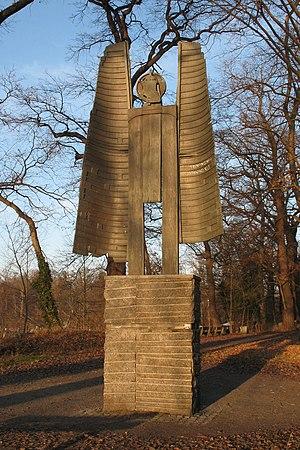
Hannah Höch, née le 1ᵉʳ novembre 1889 à Gotha et morte le 31 mai 1978 à Berlin, est une artiste plasticienne allemande, ayant participé au mouvement dada.